Iowa Democratic Party

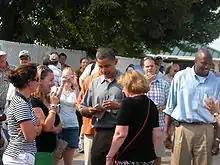
Barack Obama strolls the Iowa State fairgrounds, August 16, 2007

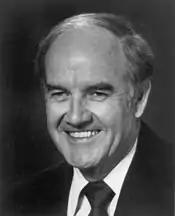
George McGovern

Considered the official start of the presidential election season, the Iowa Caucuses have been the first official votes cast in the Democratic presidential nomination process since 1972. That year, the Iowa Democratic Party scheduled its caucus to occur before the New Hampshire Primary. South Dakota Senator George McGovern used his win that year to propel him to claim the party's nomination over Maine Senator Edmund Muskie. The Iowa Caucuses would also help Jimmy Carter claim the Democratic nomination in 1976. From 1984 to 1996, the winner of the Iowa Caucus, excluding incumbents, did not win their party's nomination. But in 2008, Senator Barack Obama won the caucus over Senator Hillary Clinton, and used his momentum to eventually win the Democratic nomination as presidential candidate.